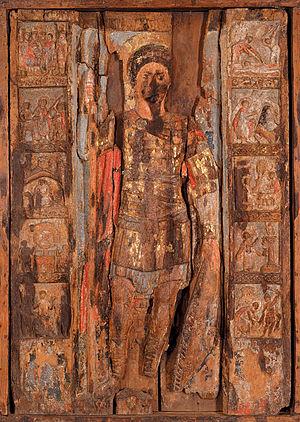
Le musée national d'art d'Ukraine est un musée consacré à l'art et situé à Kiev, en Ukraine.